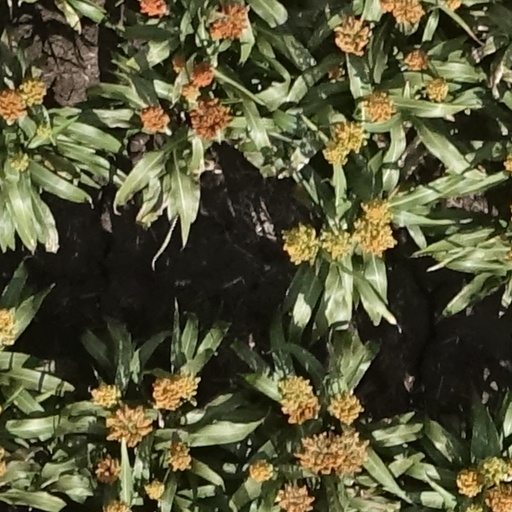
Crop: sorghum